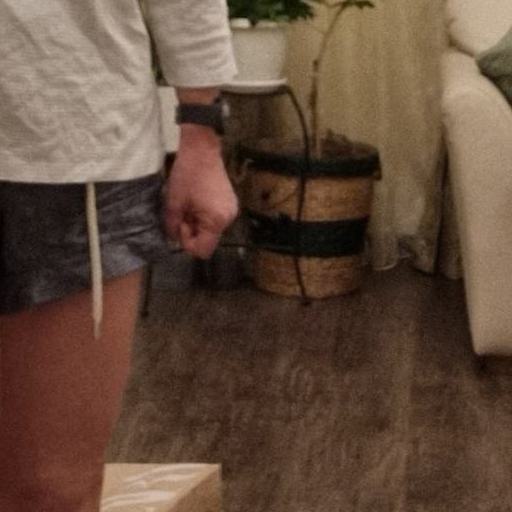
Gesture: no_gesture